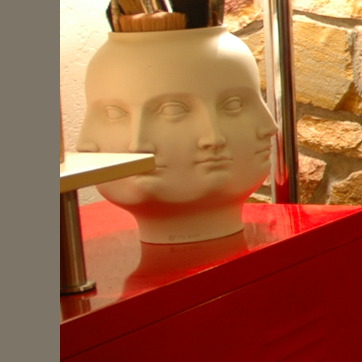
Material: ceramic